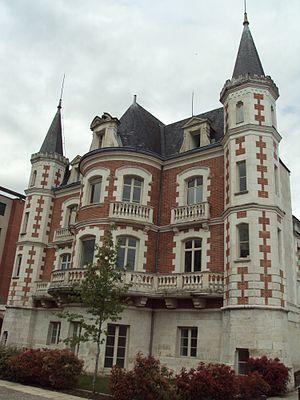
Chocolaterie Poulain
Le département de Loir-et-Cher est issu de la Révolution qui crée les départements en 1790. Formé à partir de l'ancien comté de Blois, du duché de Vendôme, et d'autres petits territoires détachés de plus grandes entités, celui de Loir-et-Cher est artificiel, sans unité géographique ni historique. Mais Blois, désignée comme préfecture, retrouve le rôle qu'elle avait perdu depuis le départ de la cour royale à la fin du XVIᵉ siècle.